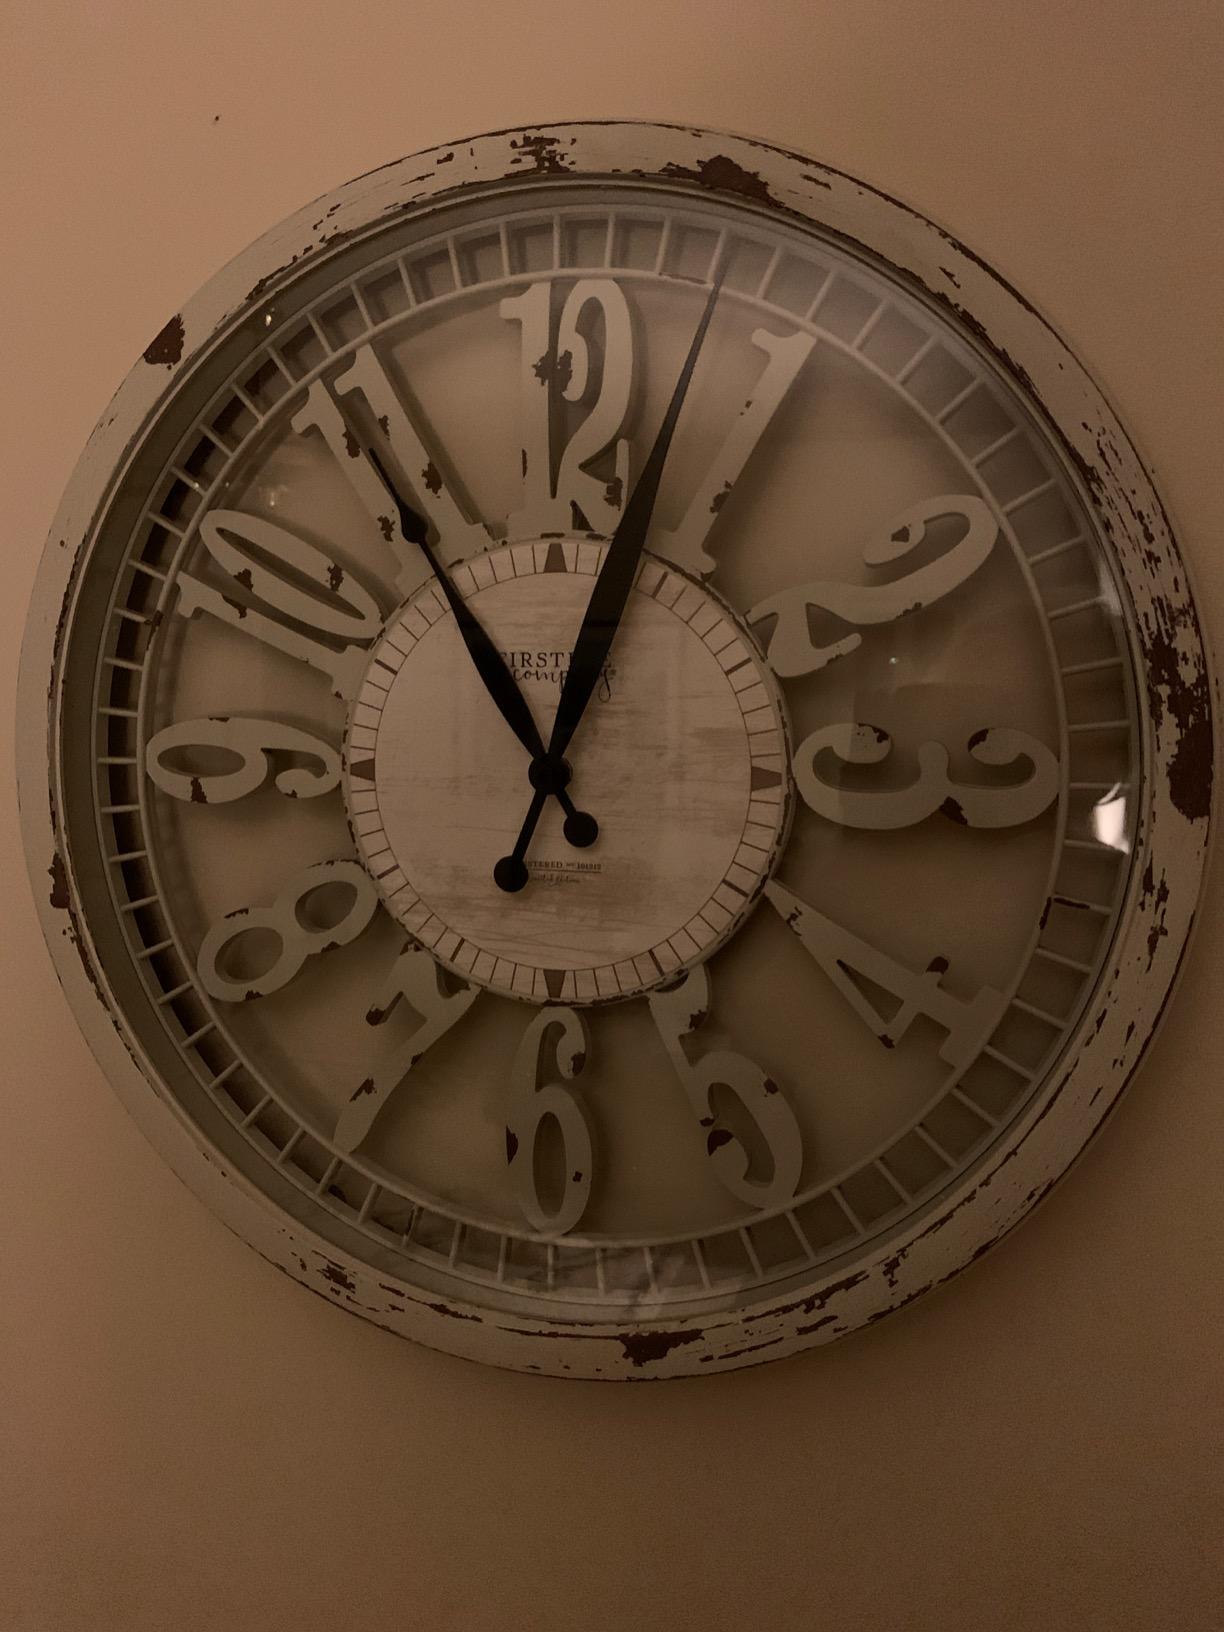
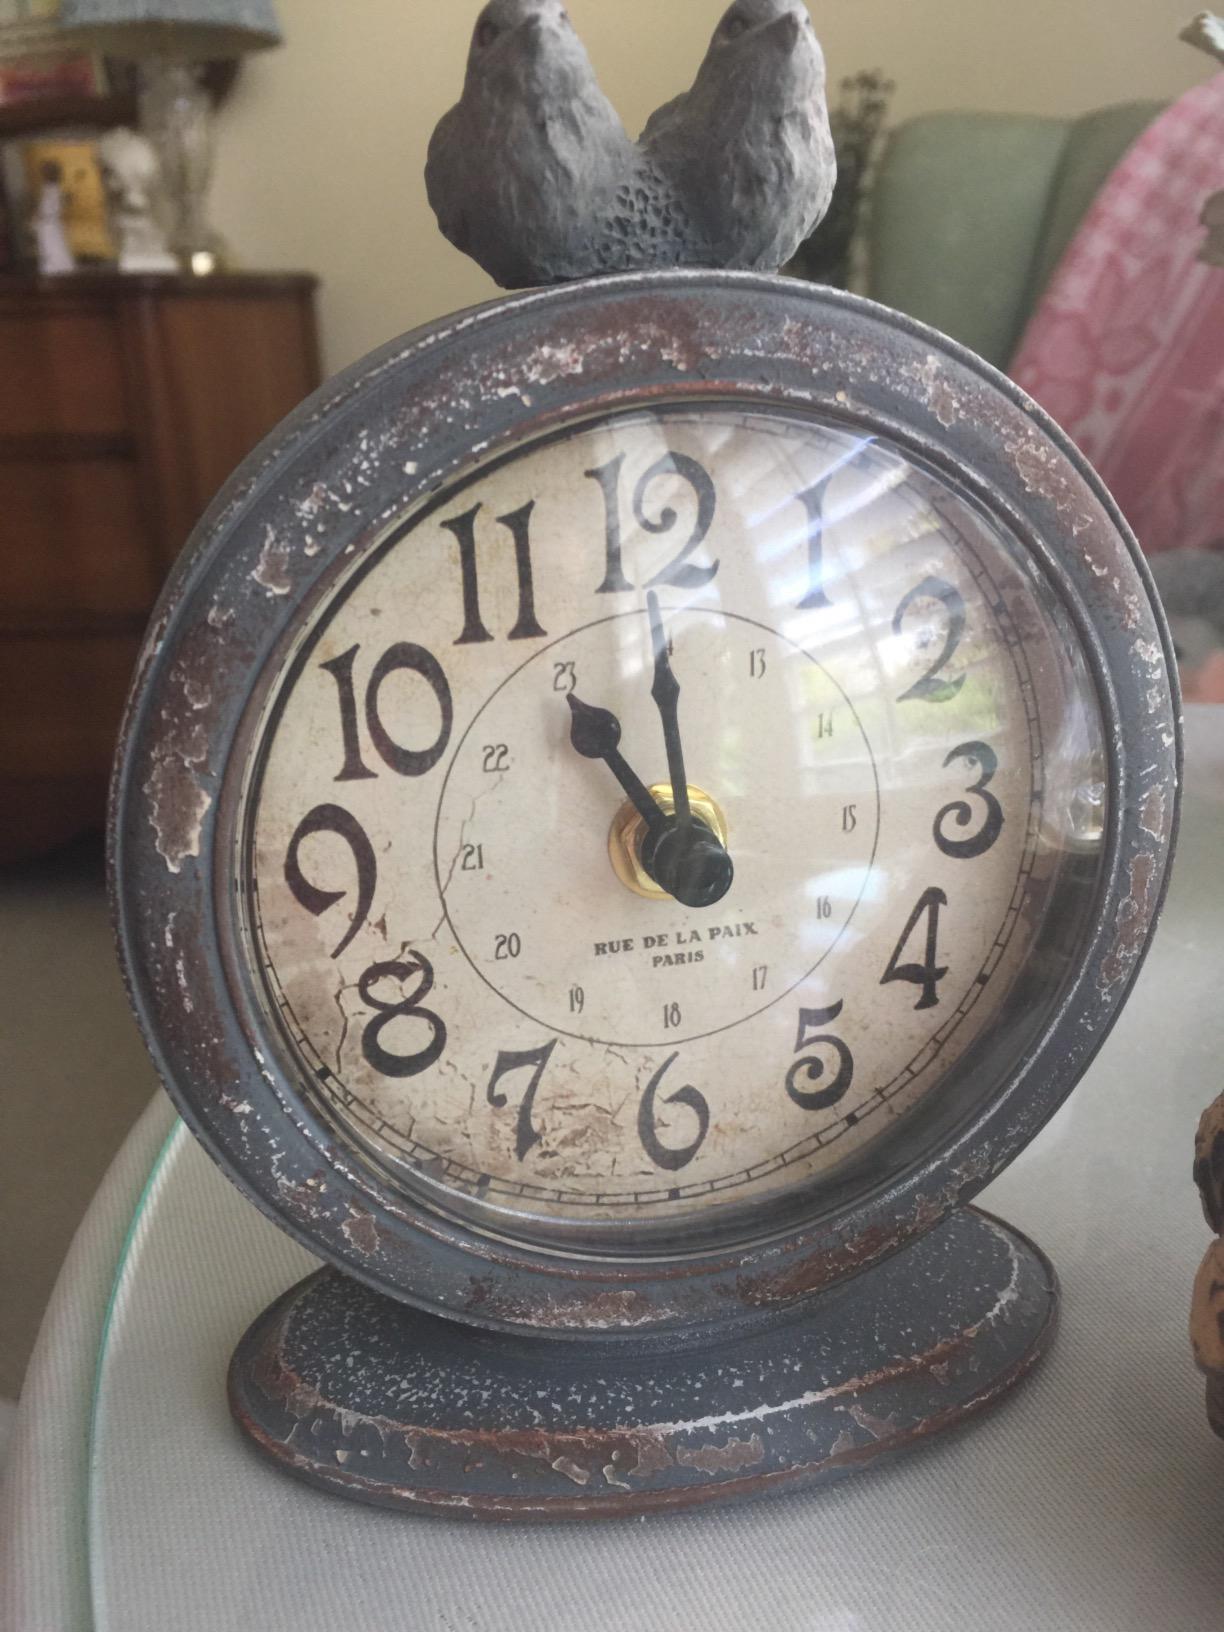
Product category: clock
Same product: no